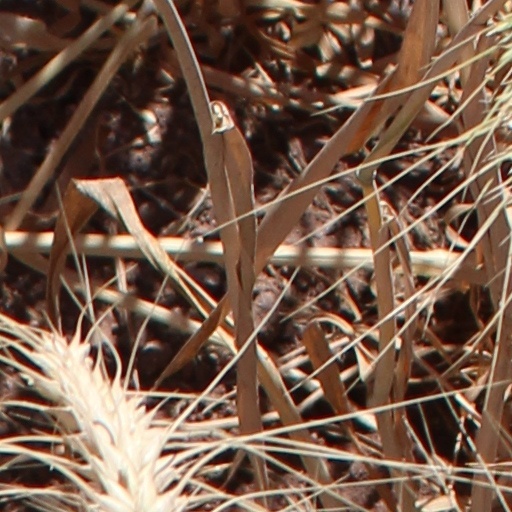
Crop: wheat